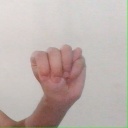
अक्षर: म